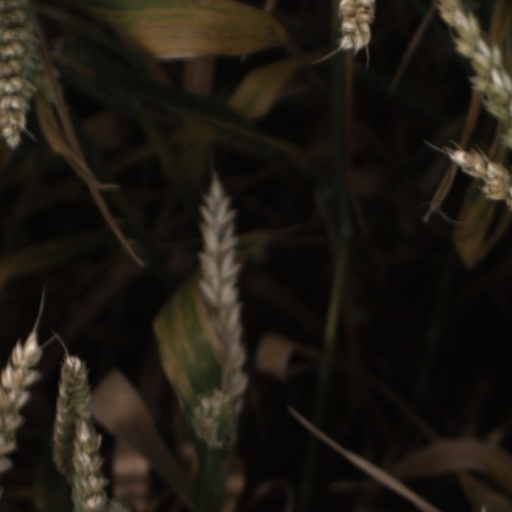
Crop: wheat